Kyriakos Pittakis

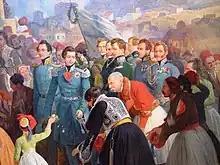
The reception of the new king Otto in Athens on , painted by Peter von Hess in 1839

The new king Otto arrived in Greece at Nafplio, then the national capital, on . Pittakis was part of a delegation sent from Athens to welcome him. A decree of by the Minister for Education Spyridon Trikoupis founded the Greek Archaeological Service, as part of which Pittakis was appointed "sub-ephor" of Central Greece, reporting to the Bavarian architect Adolf Weissenberg; Ross, meanwhile, was appointed sub-ephor for the Peloponnese. Pittakis was one of only three native Greeks employed by the archaeological service. He was formally sworn in on . Around the same time, he was asked by the state to recommend a site for an archaeological museum in Athens, following a request from the local prefect for 300 drachmas, approximately equivalent to a month of an upper-middle-class salary, to repair the Temple of Hephaestus (then known as the ) for the purpose. Pittakis instead recommended the Propylaia, and asked only for 50 drachmas to build it a new door.